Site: brandenburg
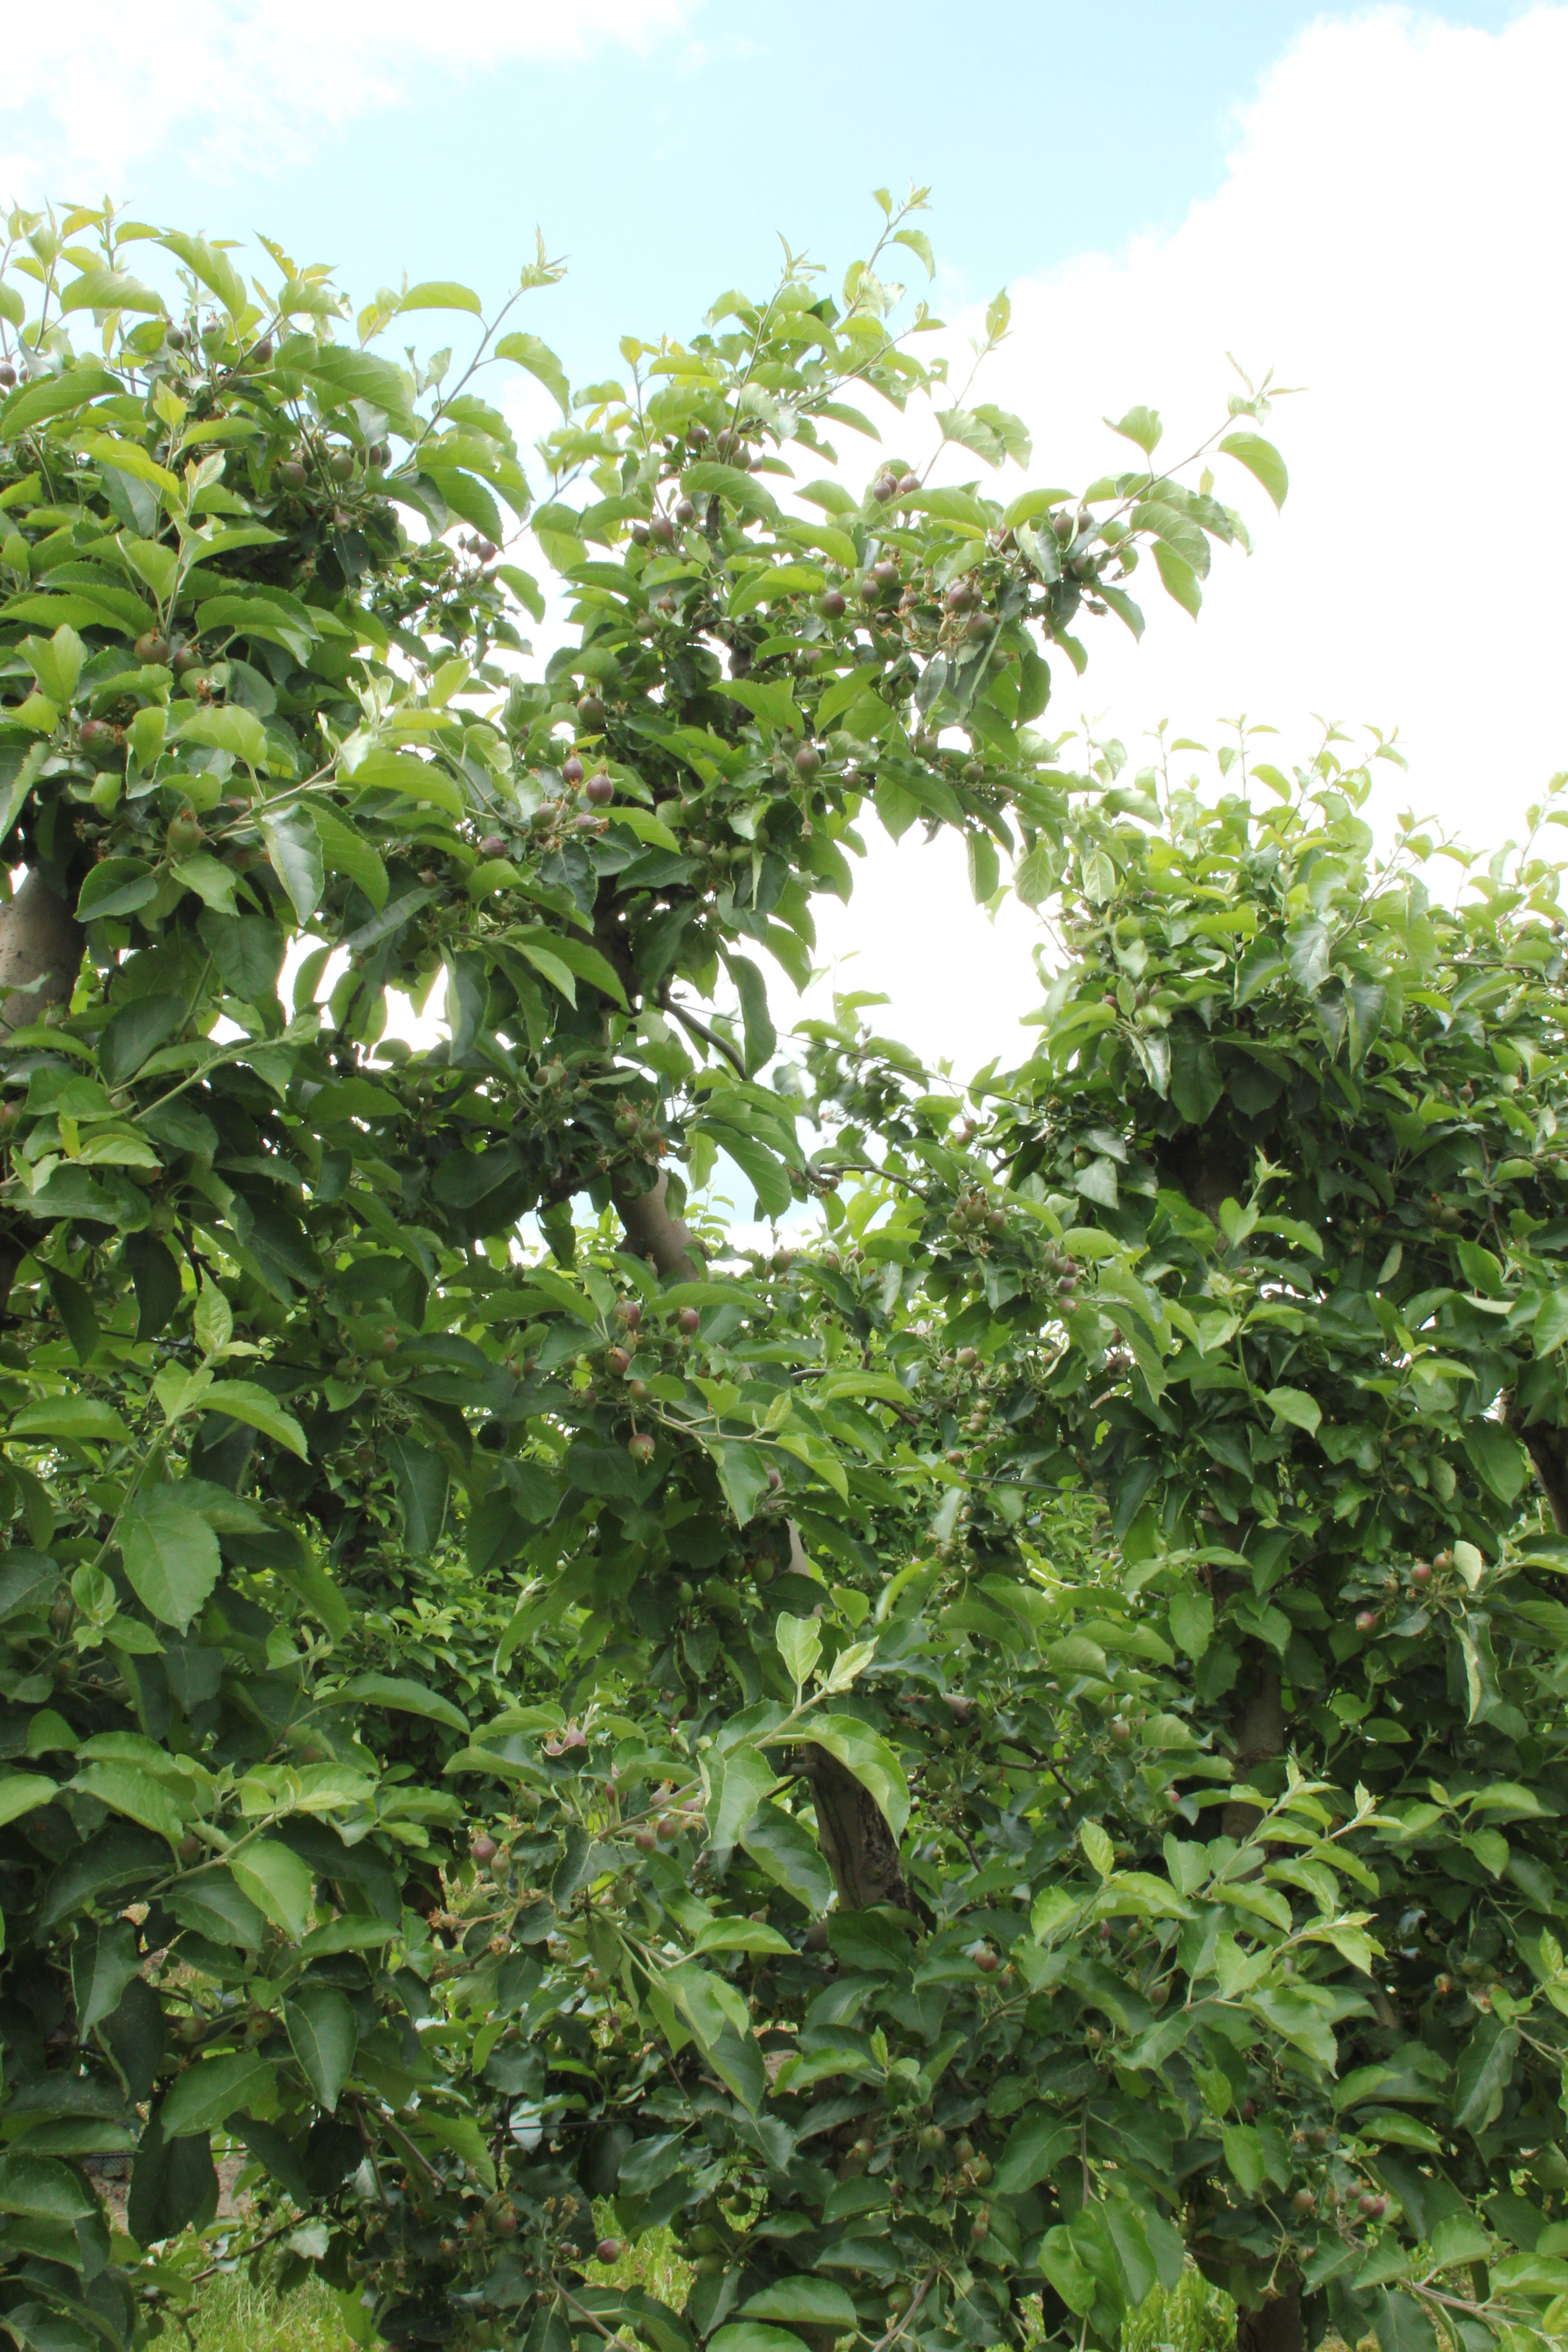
Growth stage (BBCH 72): Development of fruit